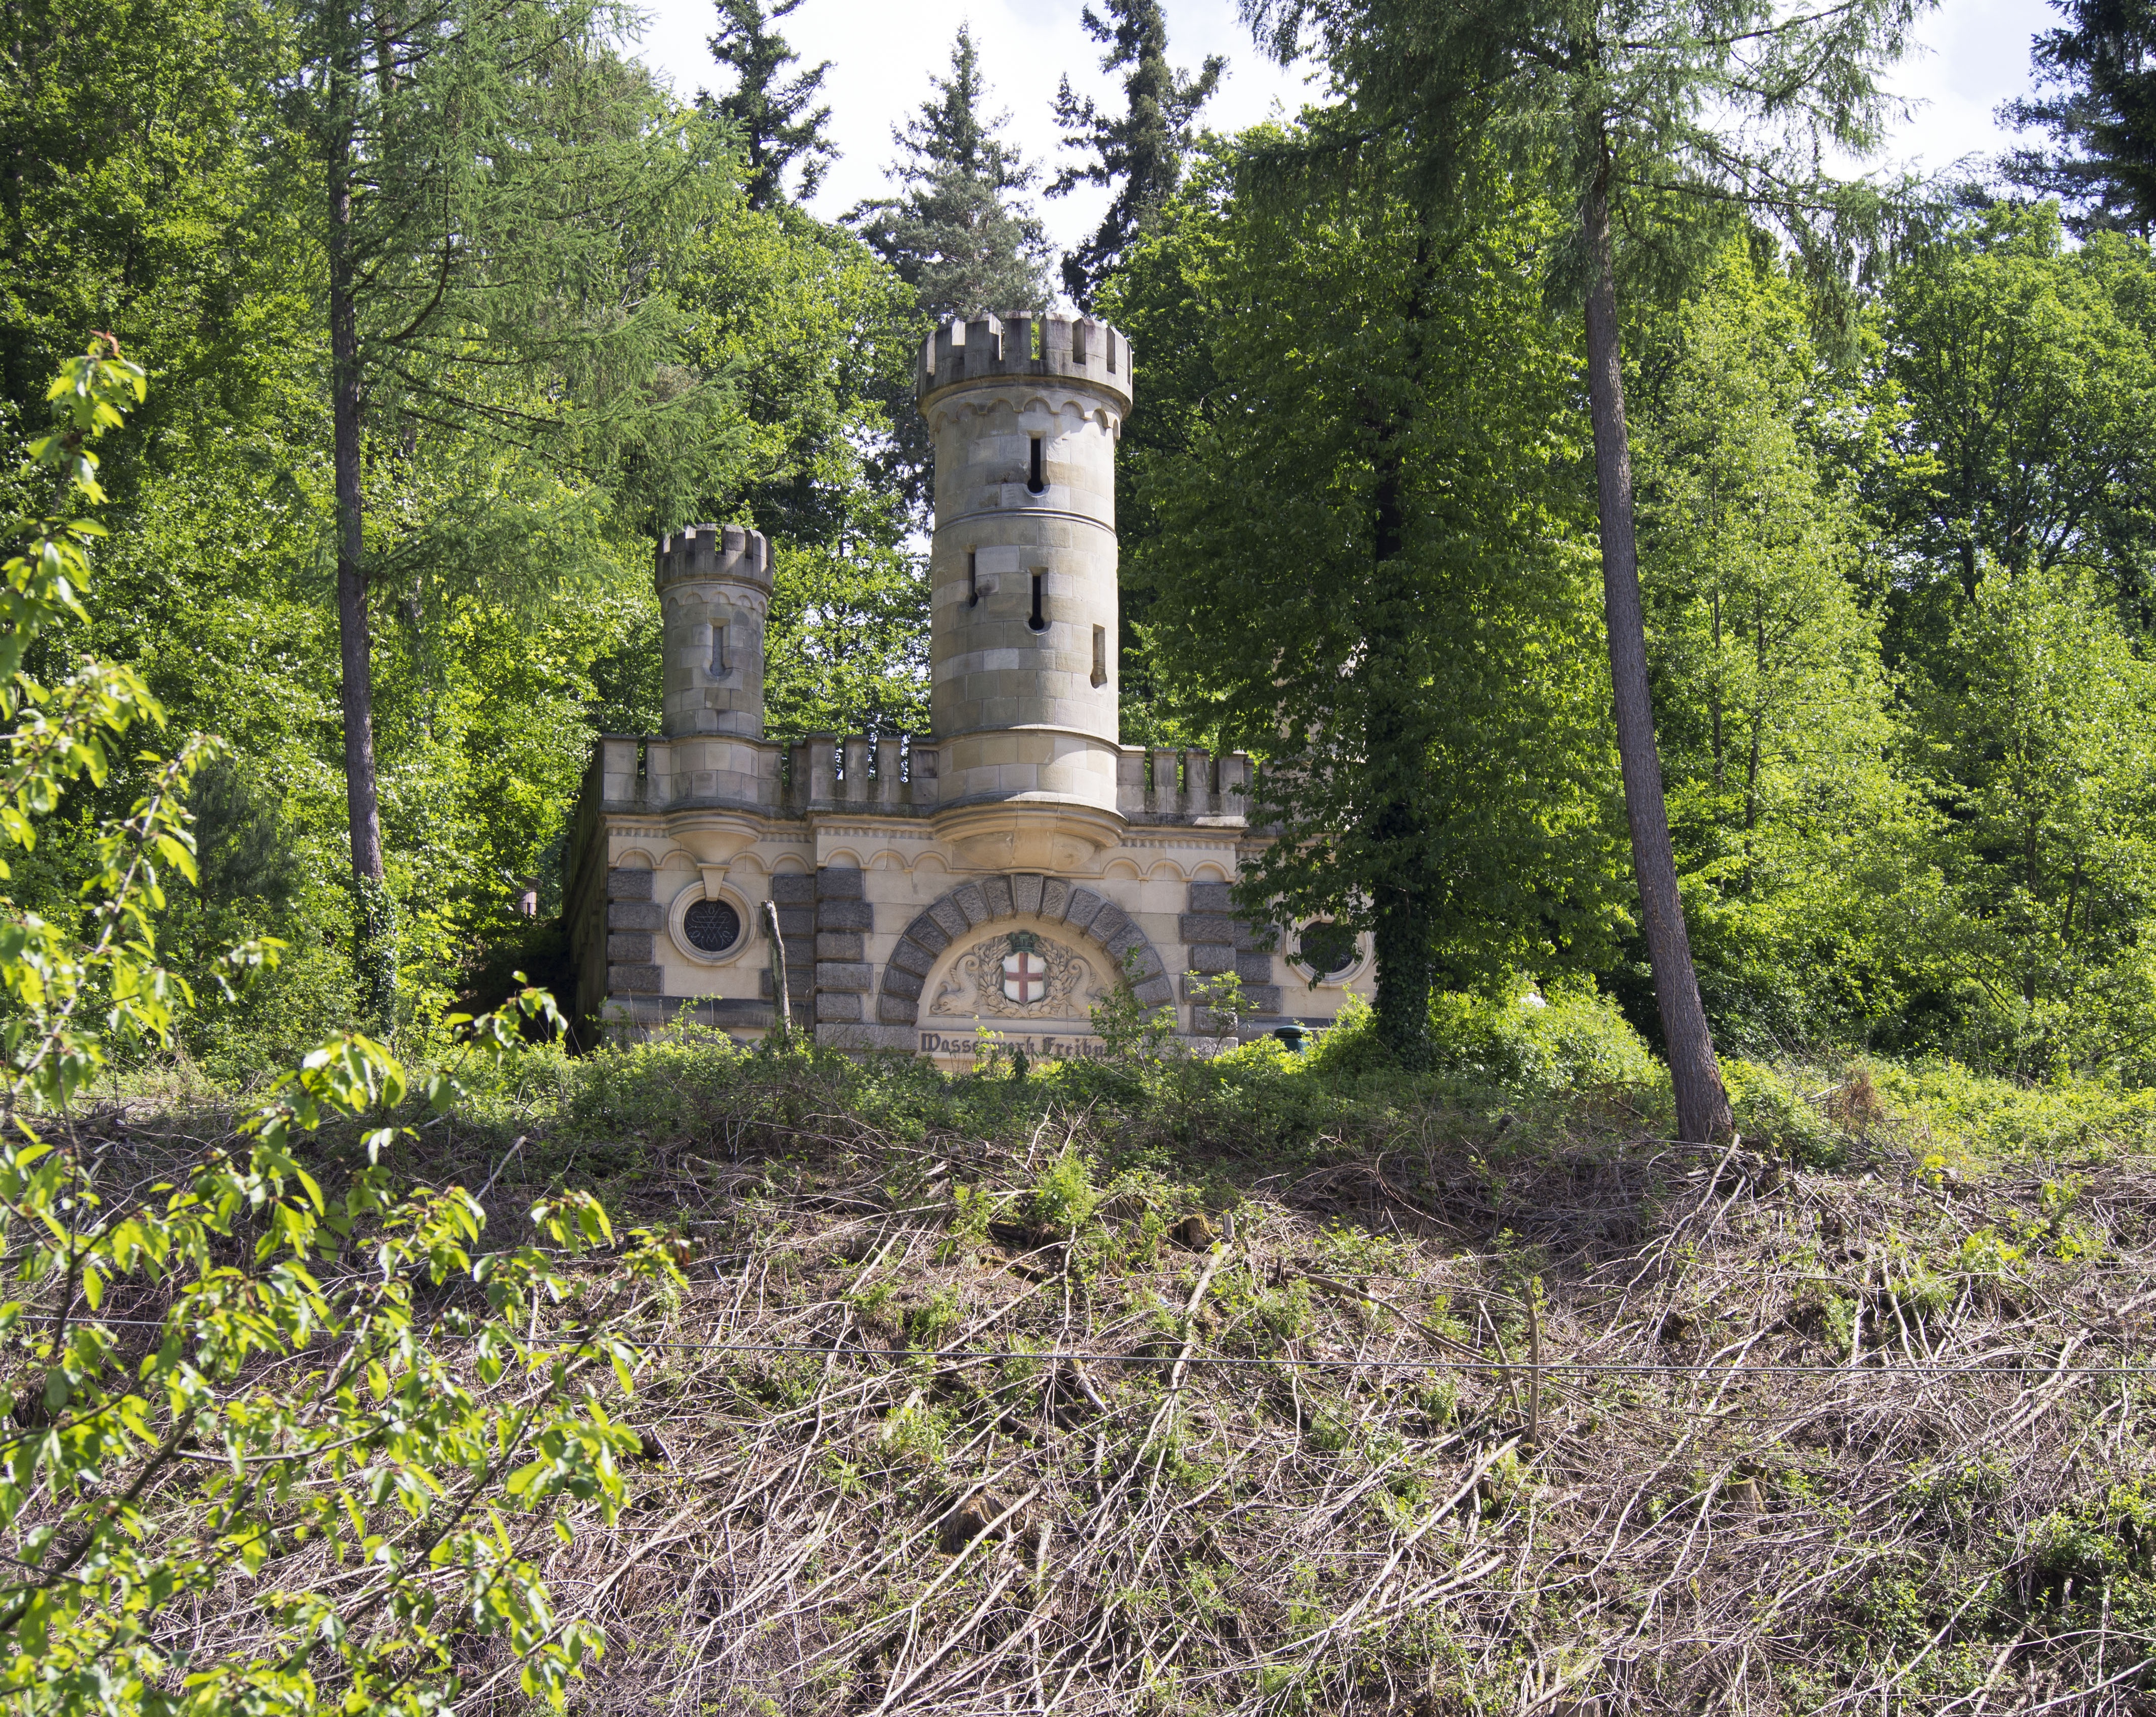
nature, forest, castle, chapel, garden, picturesque, shrine, woodland, freiburg, waterworks, forward, overturned, tree damage